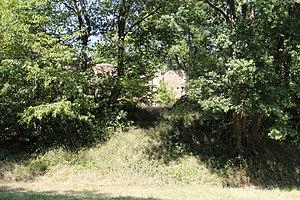
Motte castrale de Hagedet (Hautes-Pyrénées)
Hagedet est une commune française située dans le département des Hautes-Pyrénées, en région Occitanie.
Cet article recense les monuments historiques des Hautes-Pyrénées, en France.